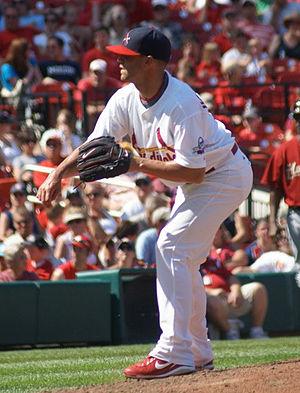
Blake Edward Hawksworth est un lanceur de relève droitier au baseball. Il a fait ses débuts dans les Ligues majeures au cours de la saison 2009 avec les Cardinals de Saint-Louis et s'aligne maintenant avec les Dodgers de Los Angeles.